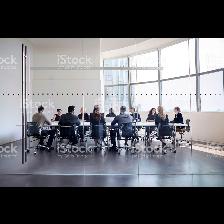
Label: Human